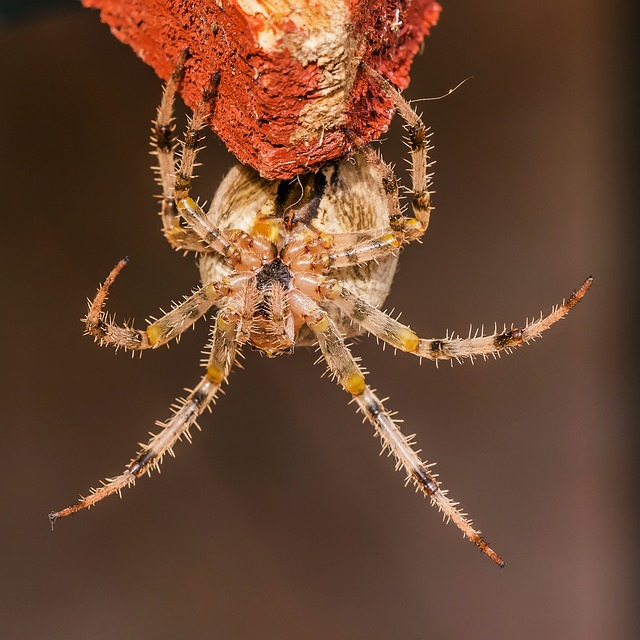
Label: spider